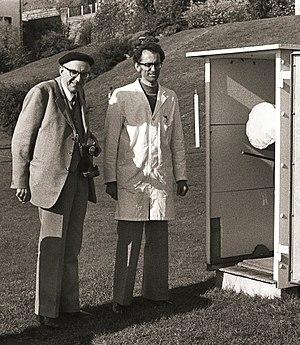
L'observatoire astronomique d'Épendes, également connu sous le nom Observatoire Robert-A. Naef, est un observatoire astronomique situé à Épendes, dans le canton de Fribourg, en Suisse, à 680 m d'altitude. Il a pour objectif la popularisation de l'astronomie.